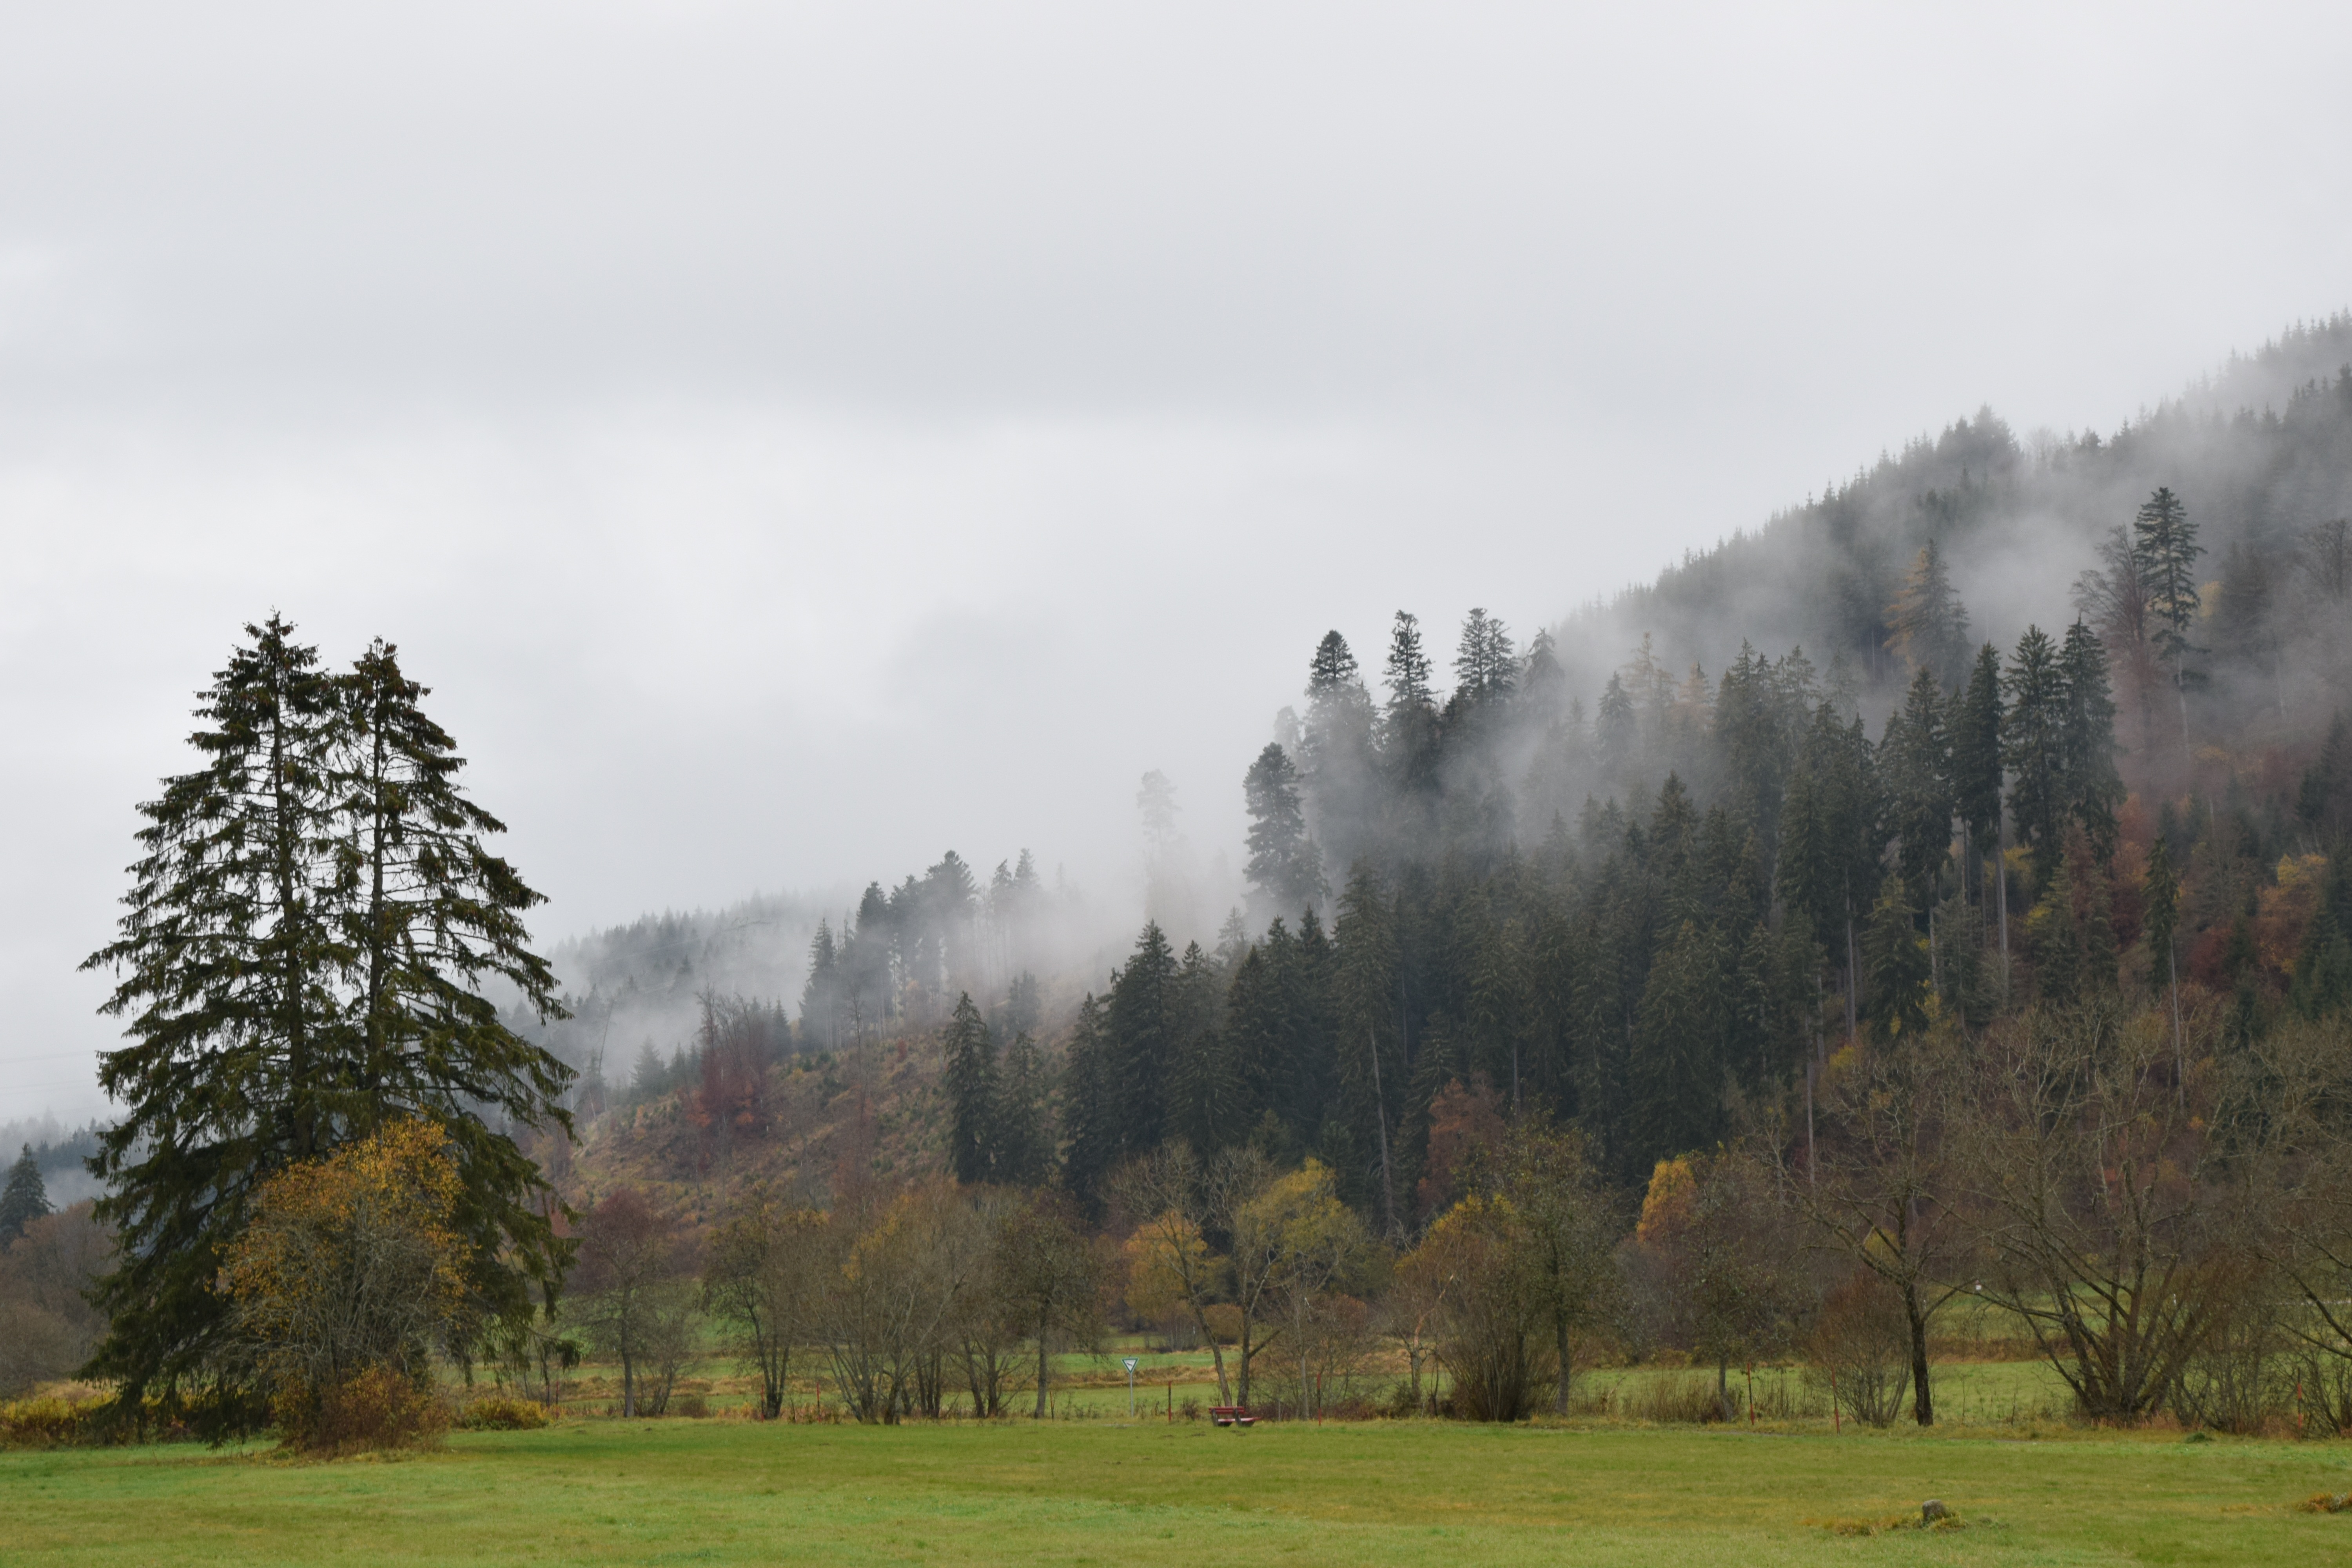
landscape, tree, nature, forest, wilderness, mountain, plant, fog, mist, meadow, morning, hill, mountain range, autumn, ridge, plateau, habitat, mood, ecosystem, morgenstimmung, rural area, natural environment, geographical feature, atmospheric phenomenon, woody plant, mountainous landforms